Kosivka, Odesa Oblast

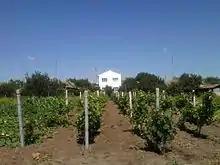
Kosivka vineyard

Local people speak Bessarabian dialect of Ukrainian, where are many Romanian and Russian words. Also many people speak Russian and minority speaks Moldavian. Old generation of people of Kosivka speaks Romanian because Kosivka was a part of Romania until 1940. New generation speaks both Ukrainian and Russian languages.